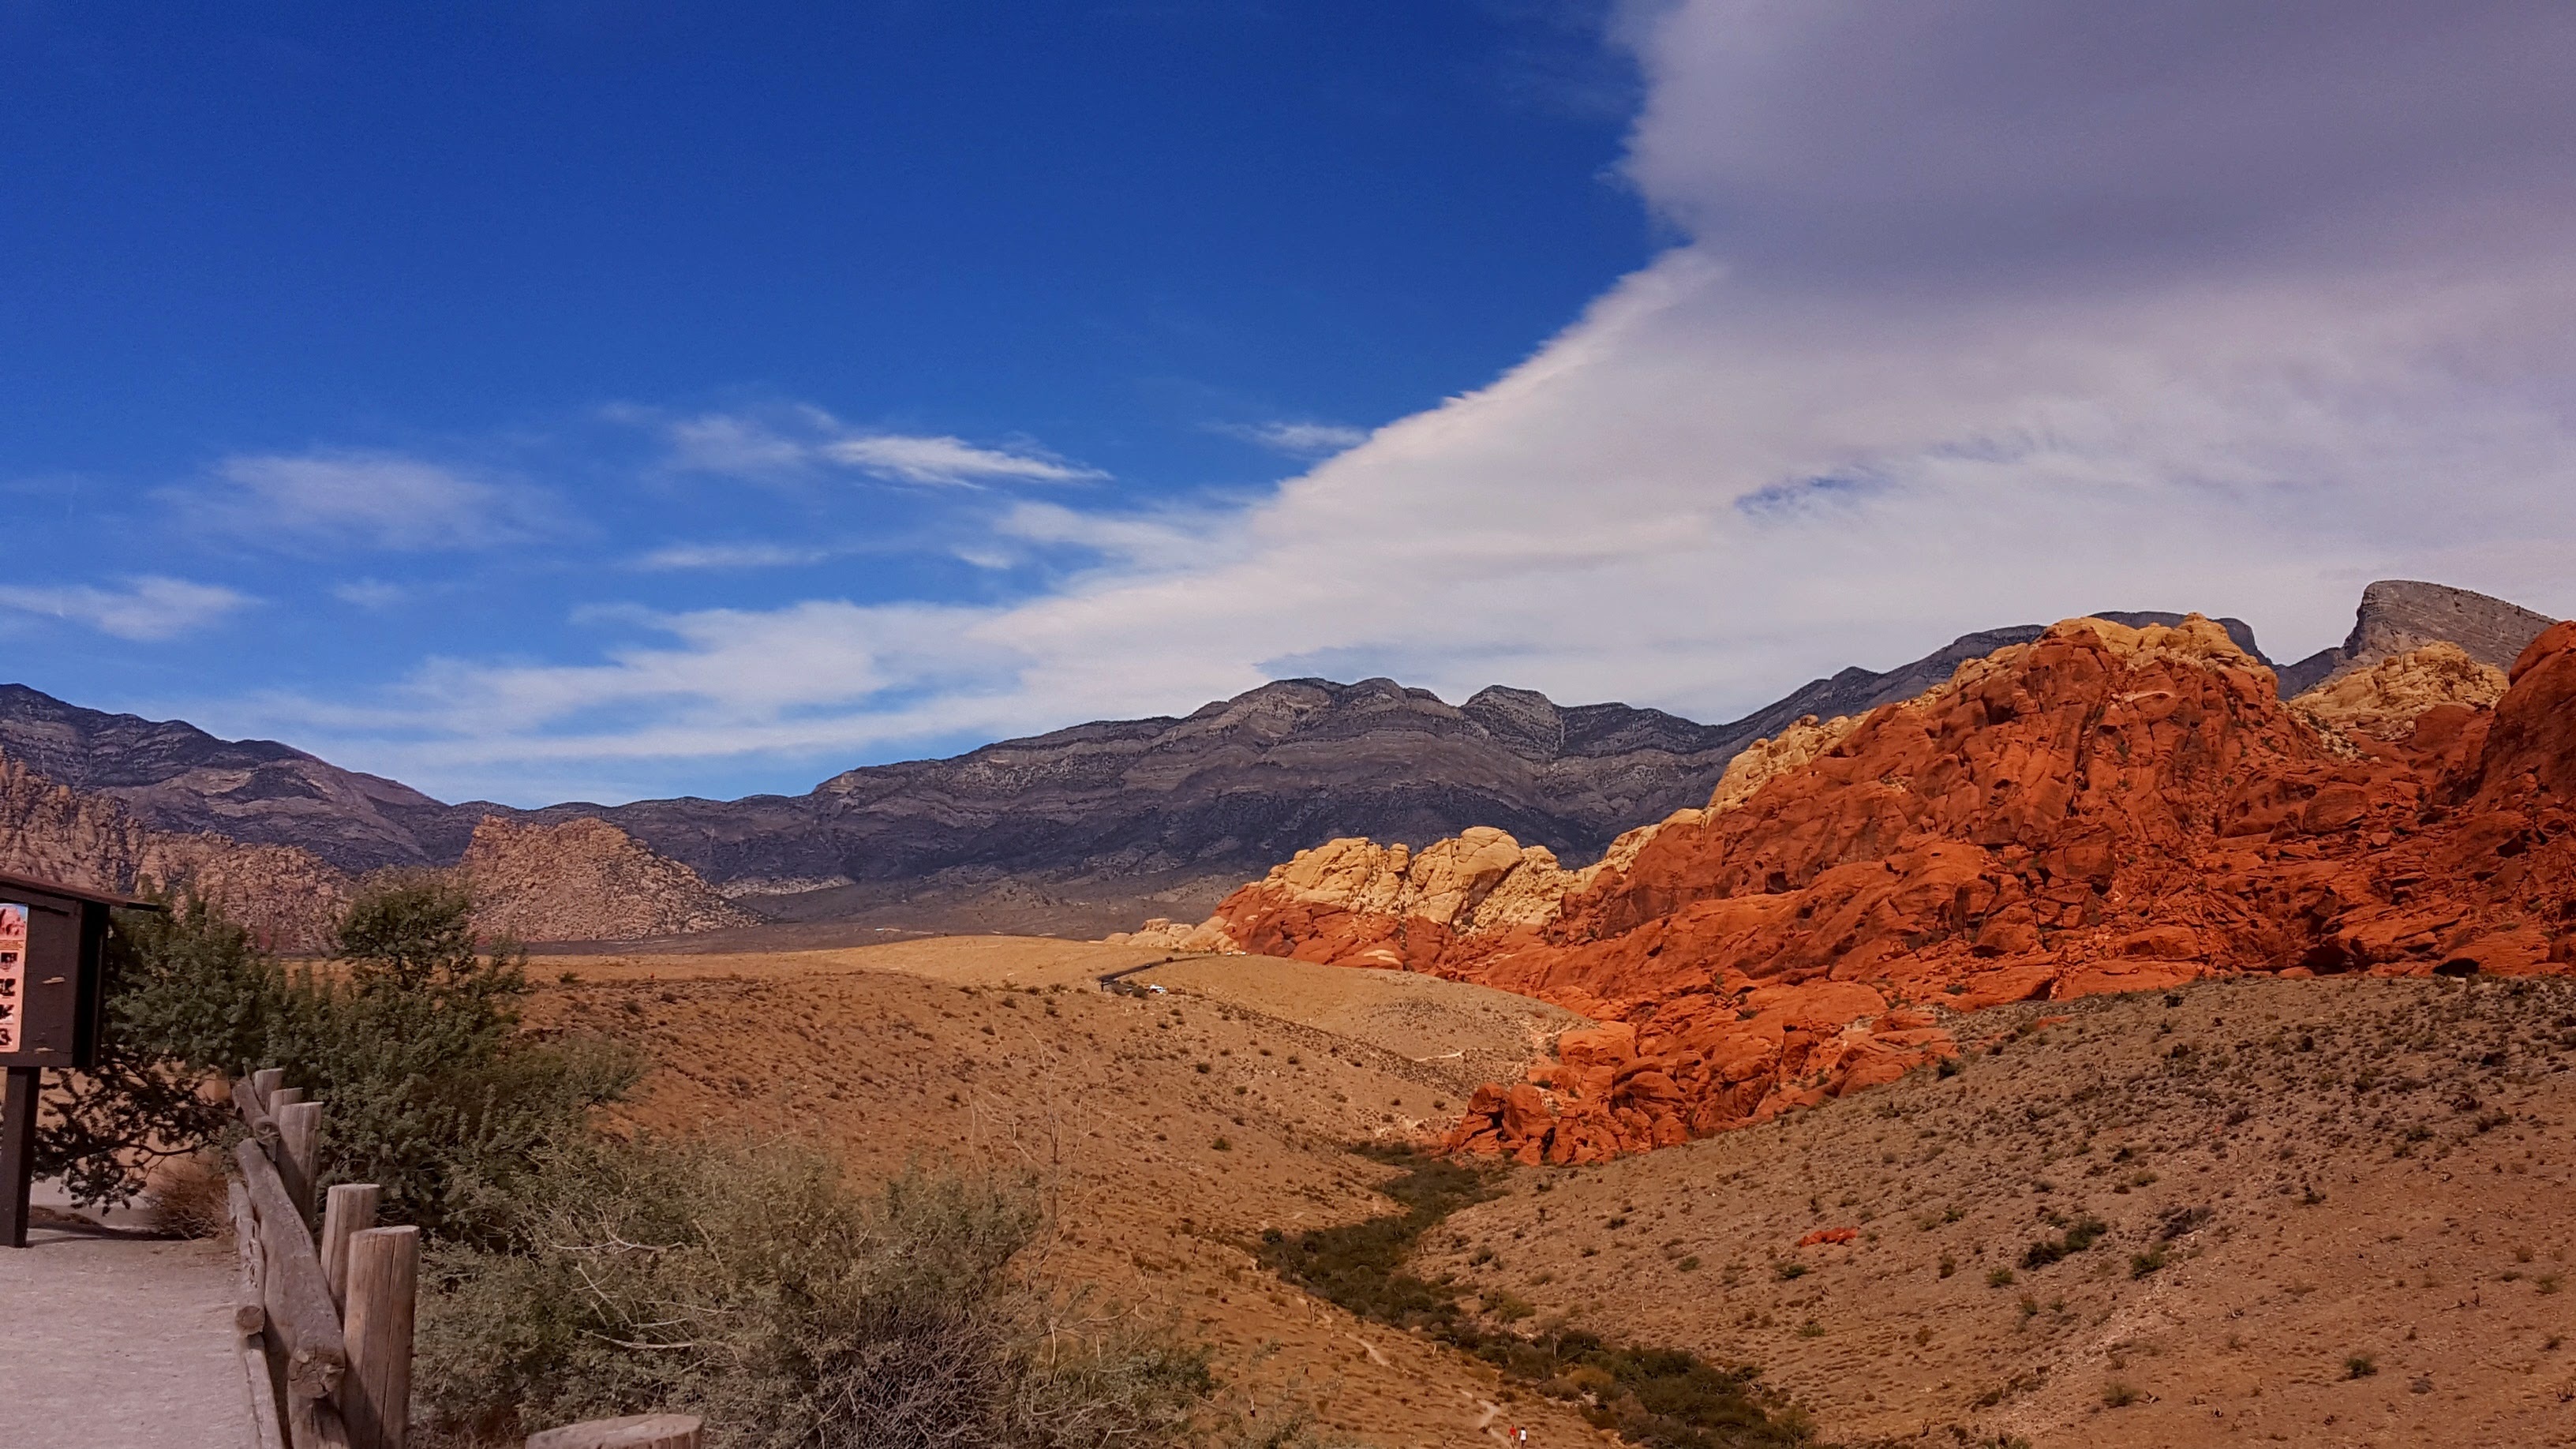
landscape, rock, wilderness, mountain, hill, desert, valley, mountain range, soil, plateau, wadi, landform, natural environment, geographical feature, mountainous landforms